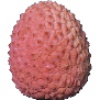
Label: Lychee 1